Forestry in Canada

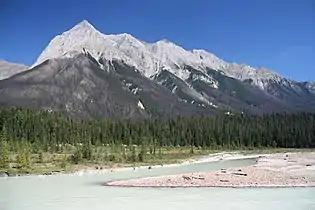
The effects of the mountain pine beetle in Yoho National Park, British Columbia, Canada

Canada's ecosystems depend on large forested areas. However, the average temperatures of Canadian forests have been increasing due to climate change. For instance, the Canadian boreal forest have experienced a 1.5 °C increase since. There is even evidence that some regional areas within the western boreal forest in British Columbia have increased by 2 °C since 1948, and there is a high likelihood that these regions rise by another 3 or 4 degrees by the end of the century, thus permanently changing this ecosystem. Climate change is negatively impacting the productivity of Canadian forests.